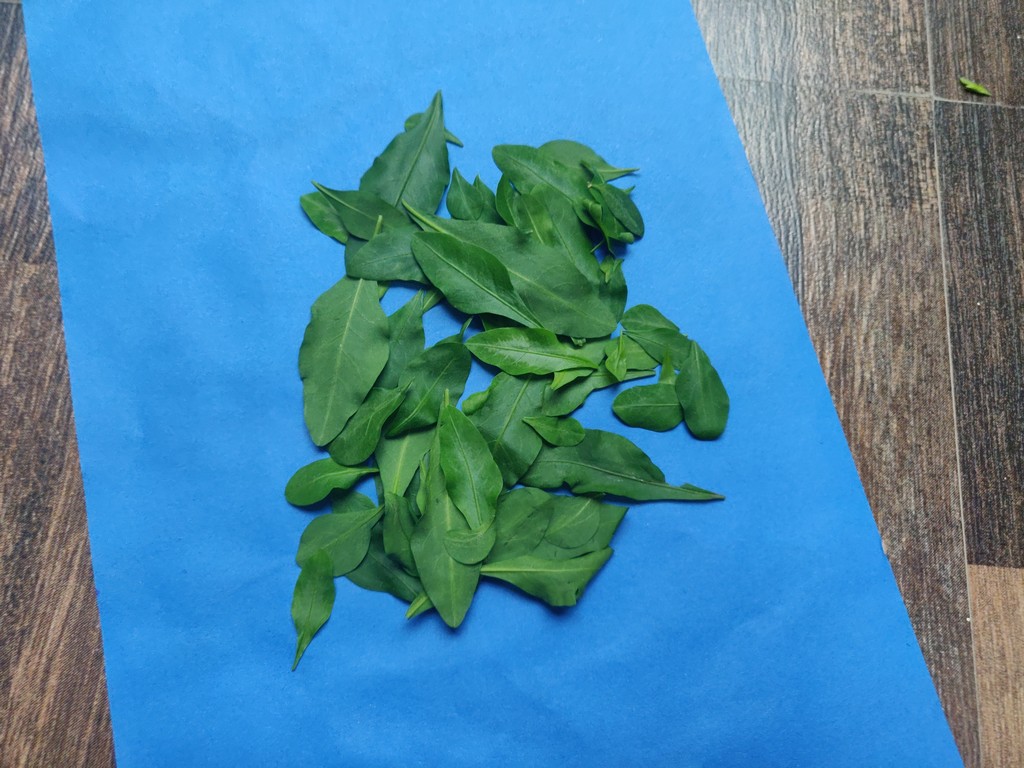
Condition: Healthy
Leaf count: multiple
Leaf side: unknown